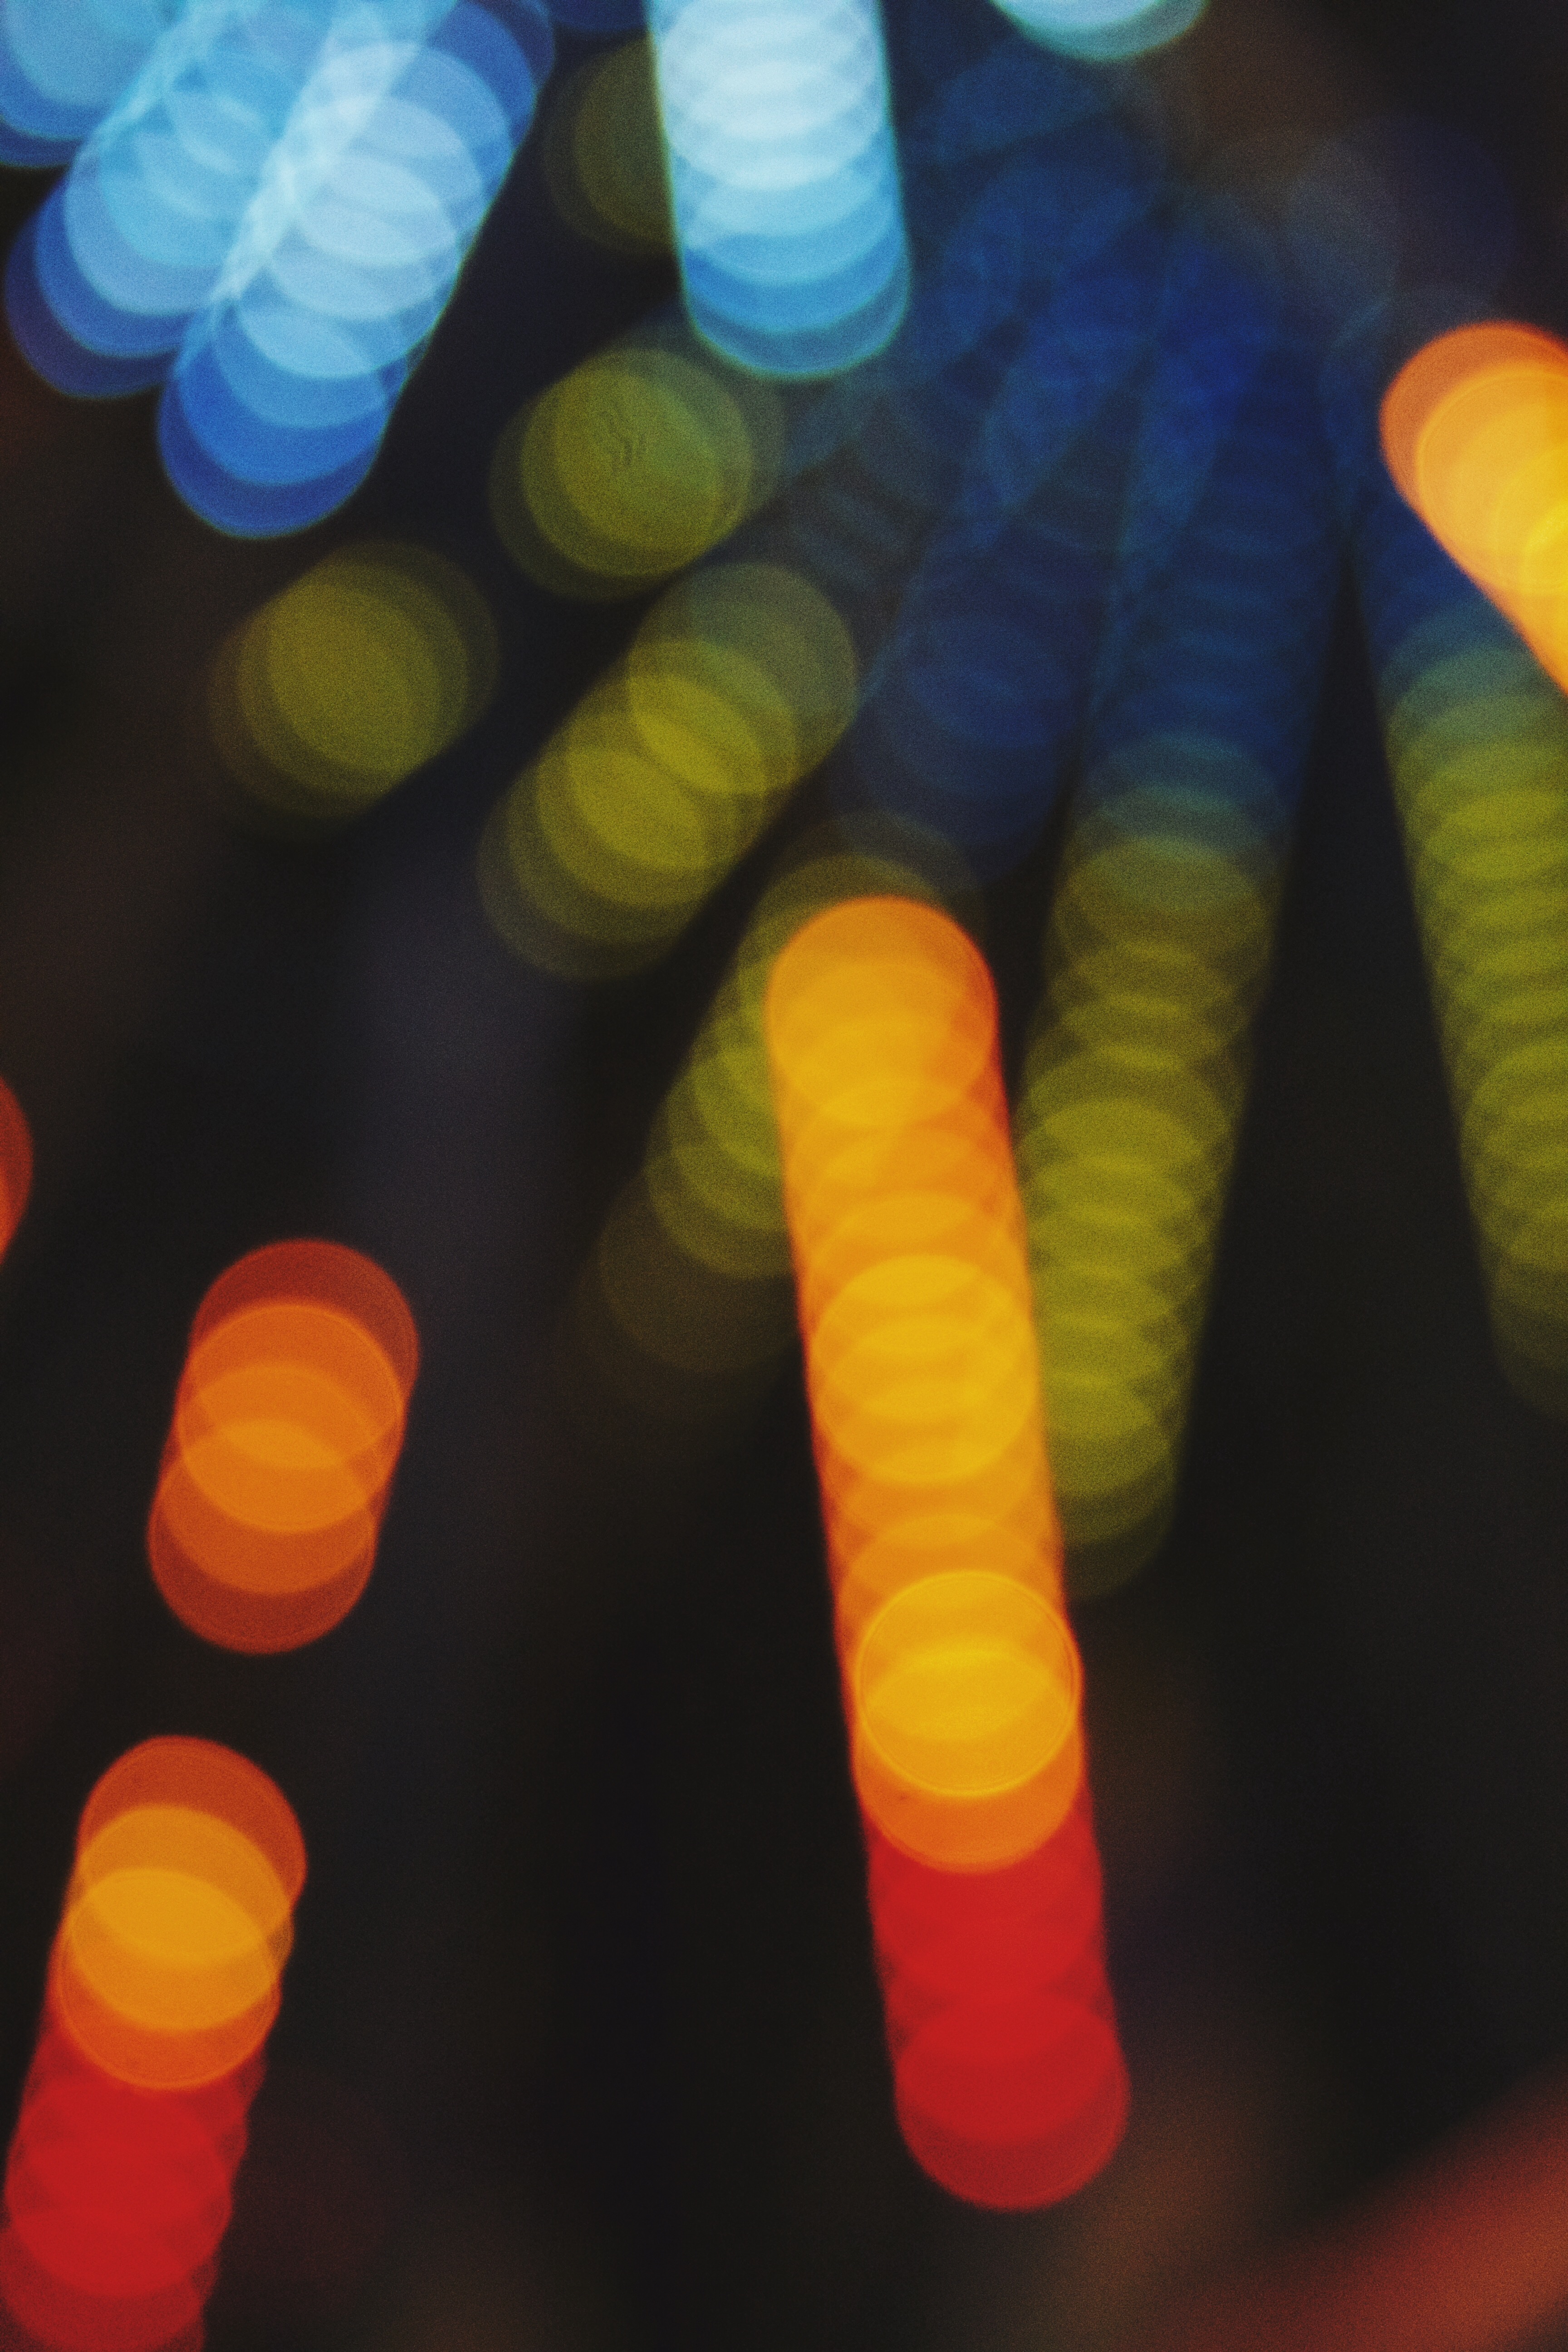
hand, light, finger, green, red, color, blue, yellow, toy, circle, close up, shape, macro photography